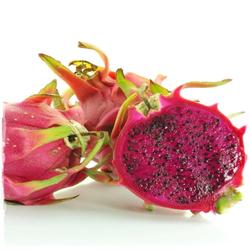
Label: Dragonfruit